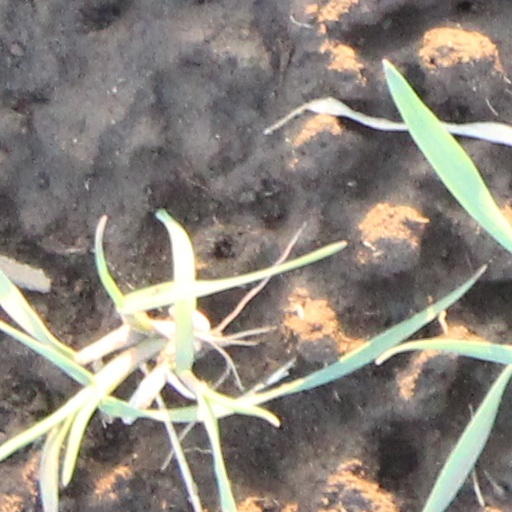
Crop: wheat